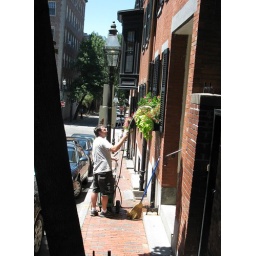
This fella's job was to go around from flower box to flower box watering them.